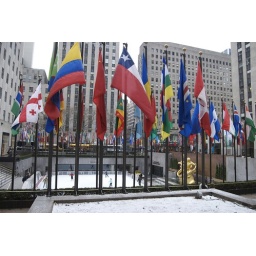
A visit to the tower that is the Rockefeller Center in New York, including to th erop floor viewing platform.A visit to the tower that is the Rockefeller Center in New York, including to th erop floor viewing platform.